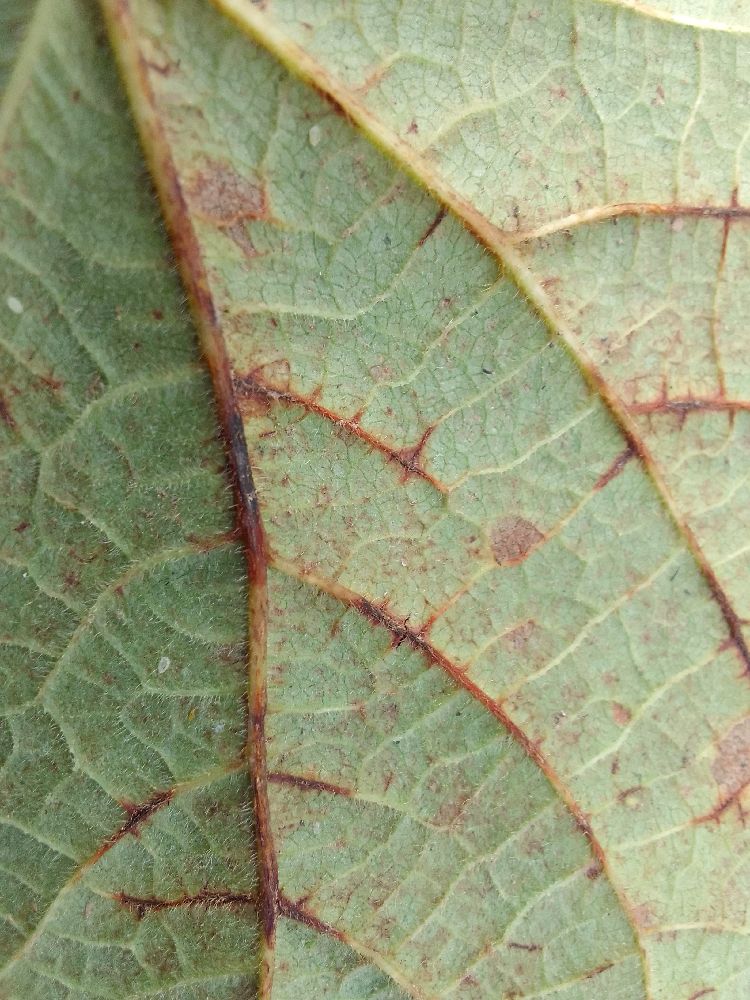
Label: anthracnose